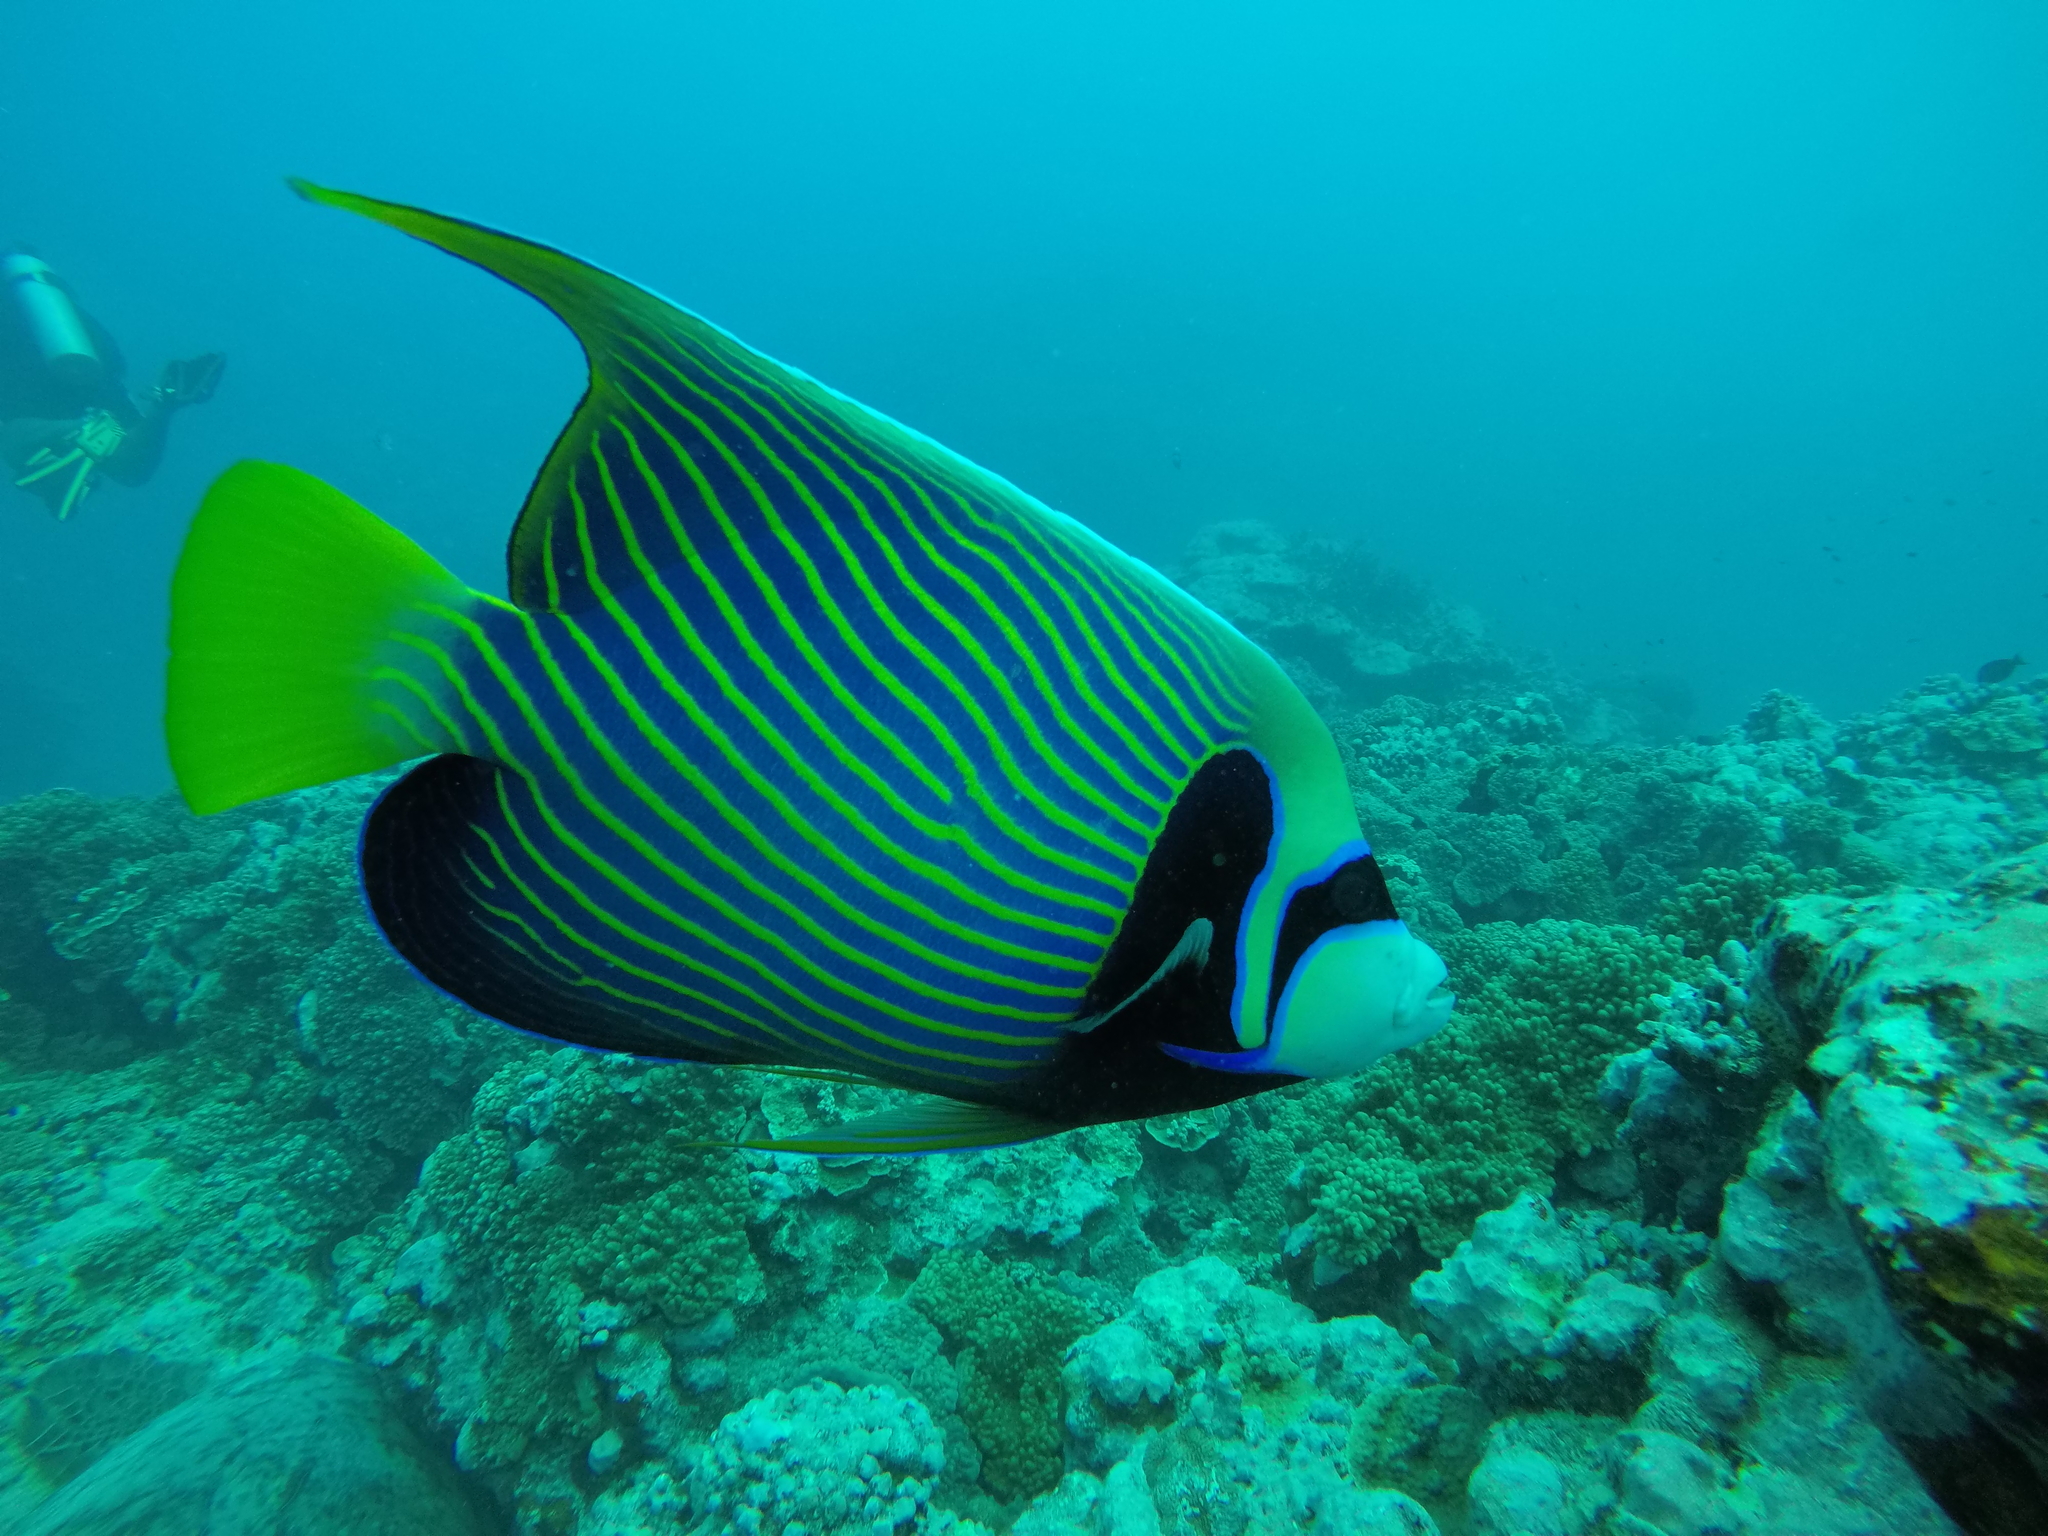
Pomacanthus imperator (Emperor Angelfish)